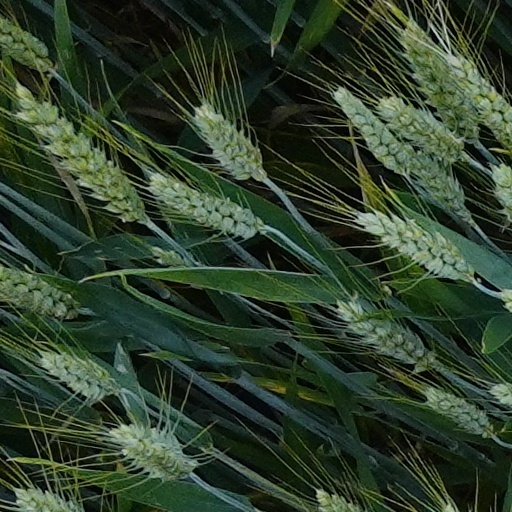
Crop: wheat